Emergency wreck buoy

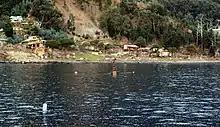
Buoy deployed

An Emergency wreck buoy is used to warn of a new wreck which has not yet been listed in maritime documents. The buoy is expected to be deployed for the first 24-72 hours after the wreck occurs. After that time more permanent buoyage (such as isolated danger marks or cardinal marks) should be deployed and charts updated.